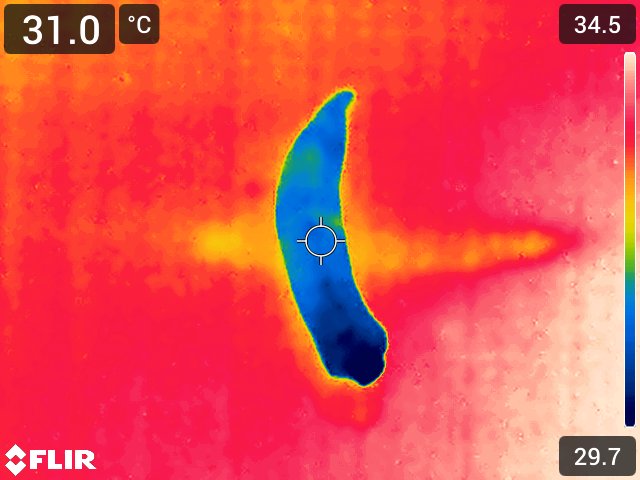
Maturity: adequate_matured